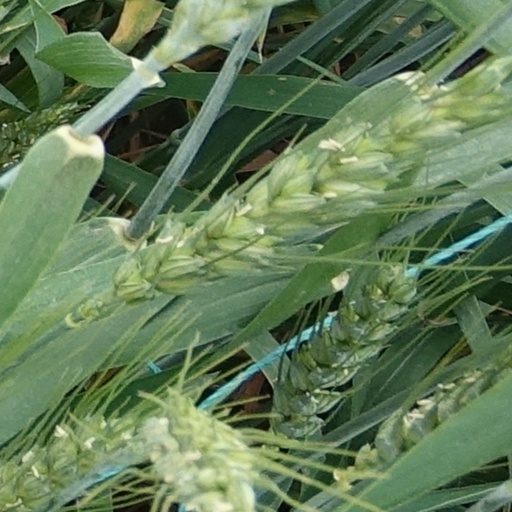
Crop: wheat